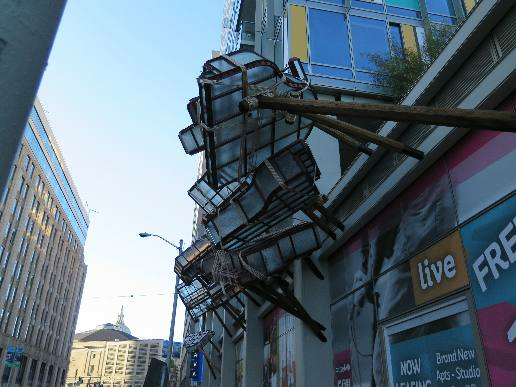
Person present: No